Queen of Heaven (antiquity)

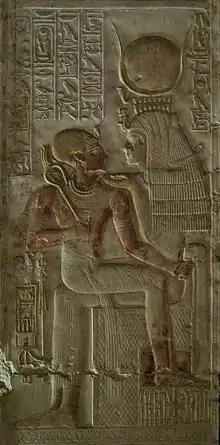
Isis nursing the Pharaoh Seti I

The goddess, the Queen of Heaven, whose worship Jeremiah so vehemently opposed, may have been possibly Astarte.